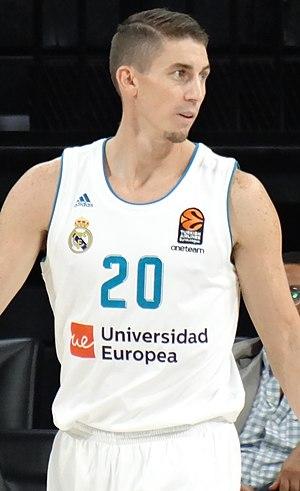
Jaycee Carroll, né le 16 avril 1983 à Laramie dans l'État du Wyoming, est un joueur américano-azéri de basket-ball. Il évolue au poste d'arrière.